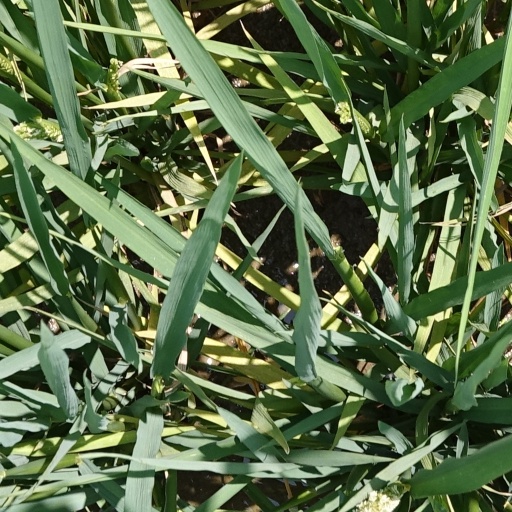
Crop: rice